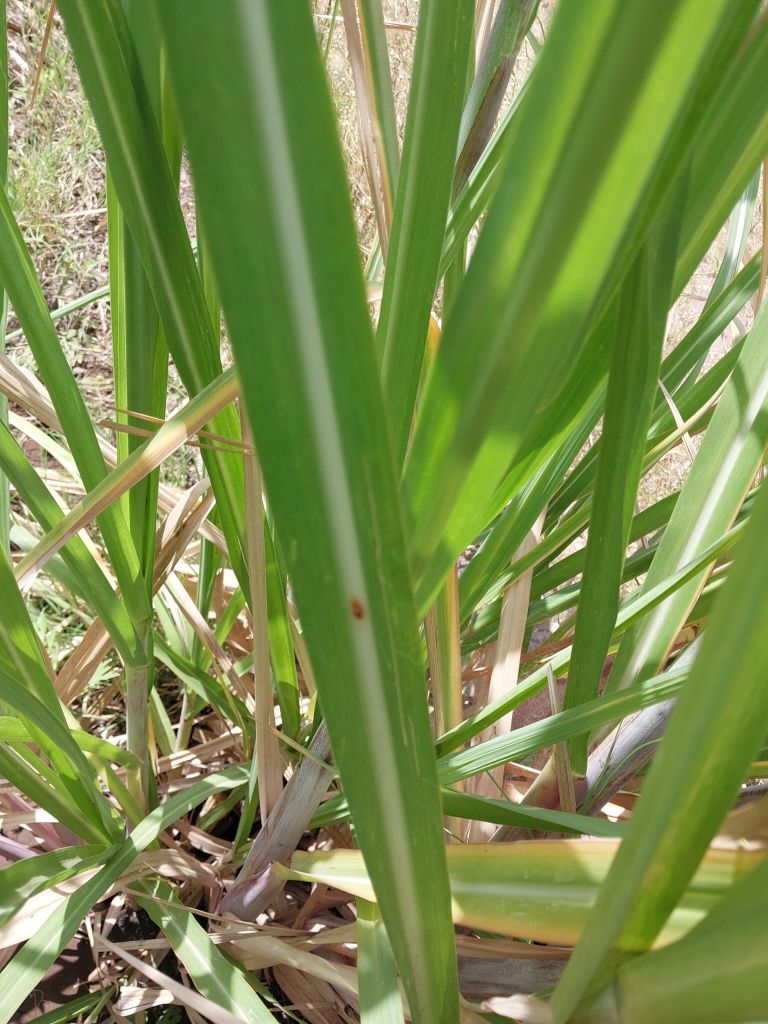
Label: Brown Spot